Nenu Meeku Baaga Kavalsinavaadini

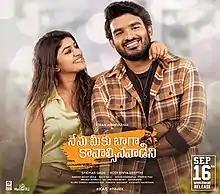
Theatrical release poster

Nenu Meeku Baaga Kavalsinavaadini is a 2022 Indian Telugu-language romantic comedy film directed by Sridhar Gade and written by Kiran Abbavaram. It stars Abbavaram, Sanjana Anand, Sonu Thakur and Siddharth Menon. The film has music composed by Mani Sharma.